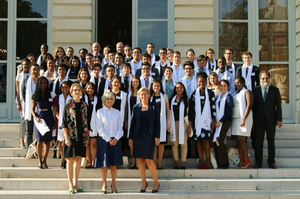
Cérémonie de sortie des boursiers Excellence-Major de l'AEFE à l'Assemblée nationale le 17 juin 2015.
L’Agence pour l’enseignement français à l’étranger est un établissement public français chargé du suivi et de l’animation du réseau des établissements d’enseignement français à l’étranger. En 2017, ce réseau, composé de 495 établissements scolaires homologués par le ministère de l’Éducation nationale, a accueilli 342 000 élèves, dont 36 % de Français, dans 137 pays. Elle a été créée en 1990 et est placée sous la tutelle du ministère de l’Europe et des Affaires étrangères.